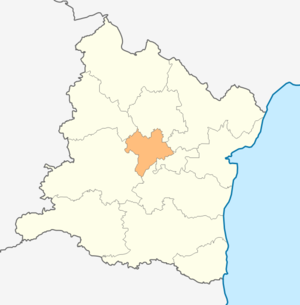
La commune de Devnya est située dans l'est de la Bulgarie.